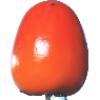
Label: Kaki 1